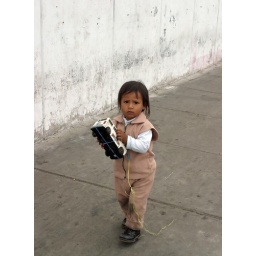
A little Peruvian girl on a street in Lima, Peru.